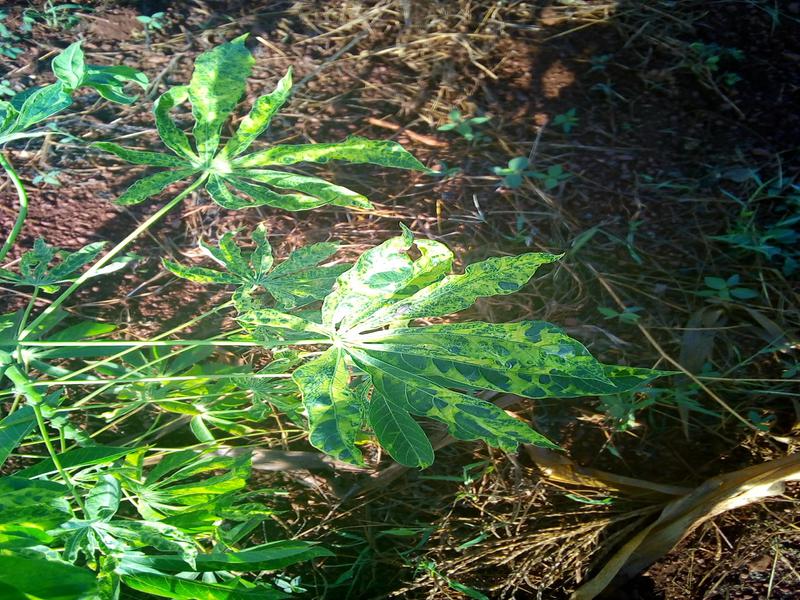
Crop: cassava
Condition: mosaic_disease